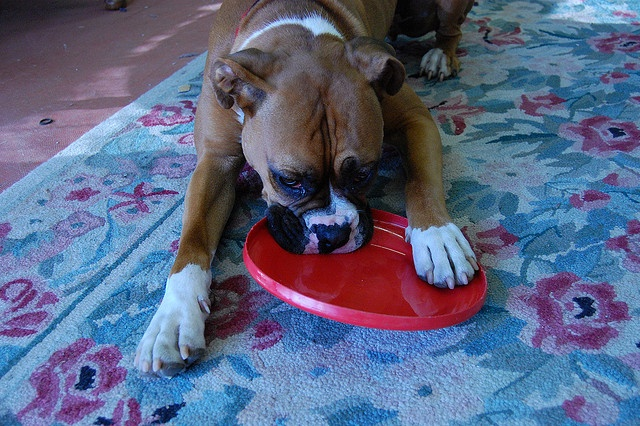
A large brown dog chewing on a red frisbee.
The puppy is enjoying playing with the frisbee.
A brown dog has a red frisbee on a floral carpet.
Brown and white dog chewing on a frisbee.
A dog laying on a rug, chewing on a red Frisbee.